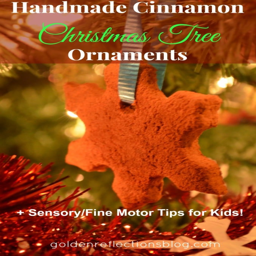
check out this round up of fun crafts for first , second , and third graders !